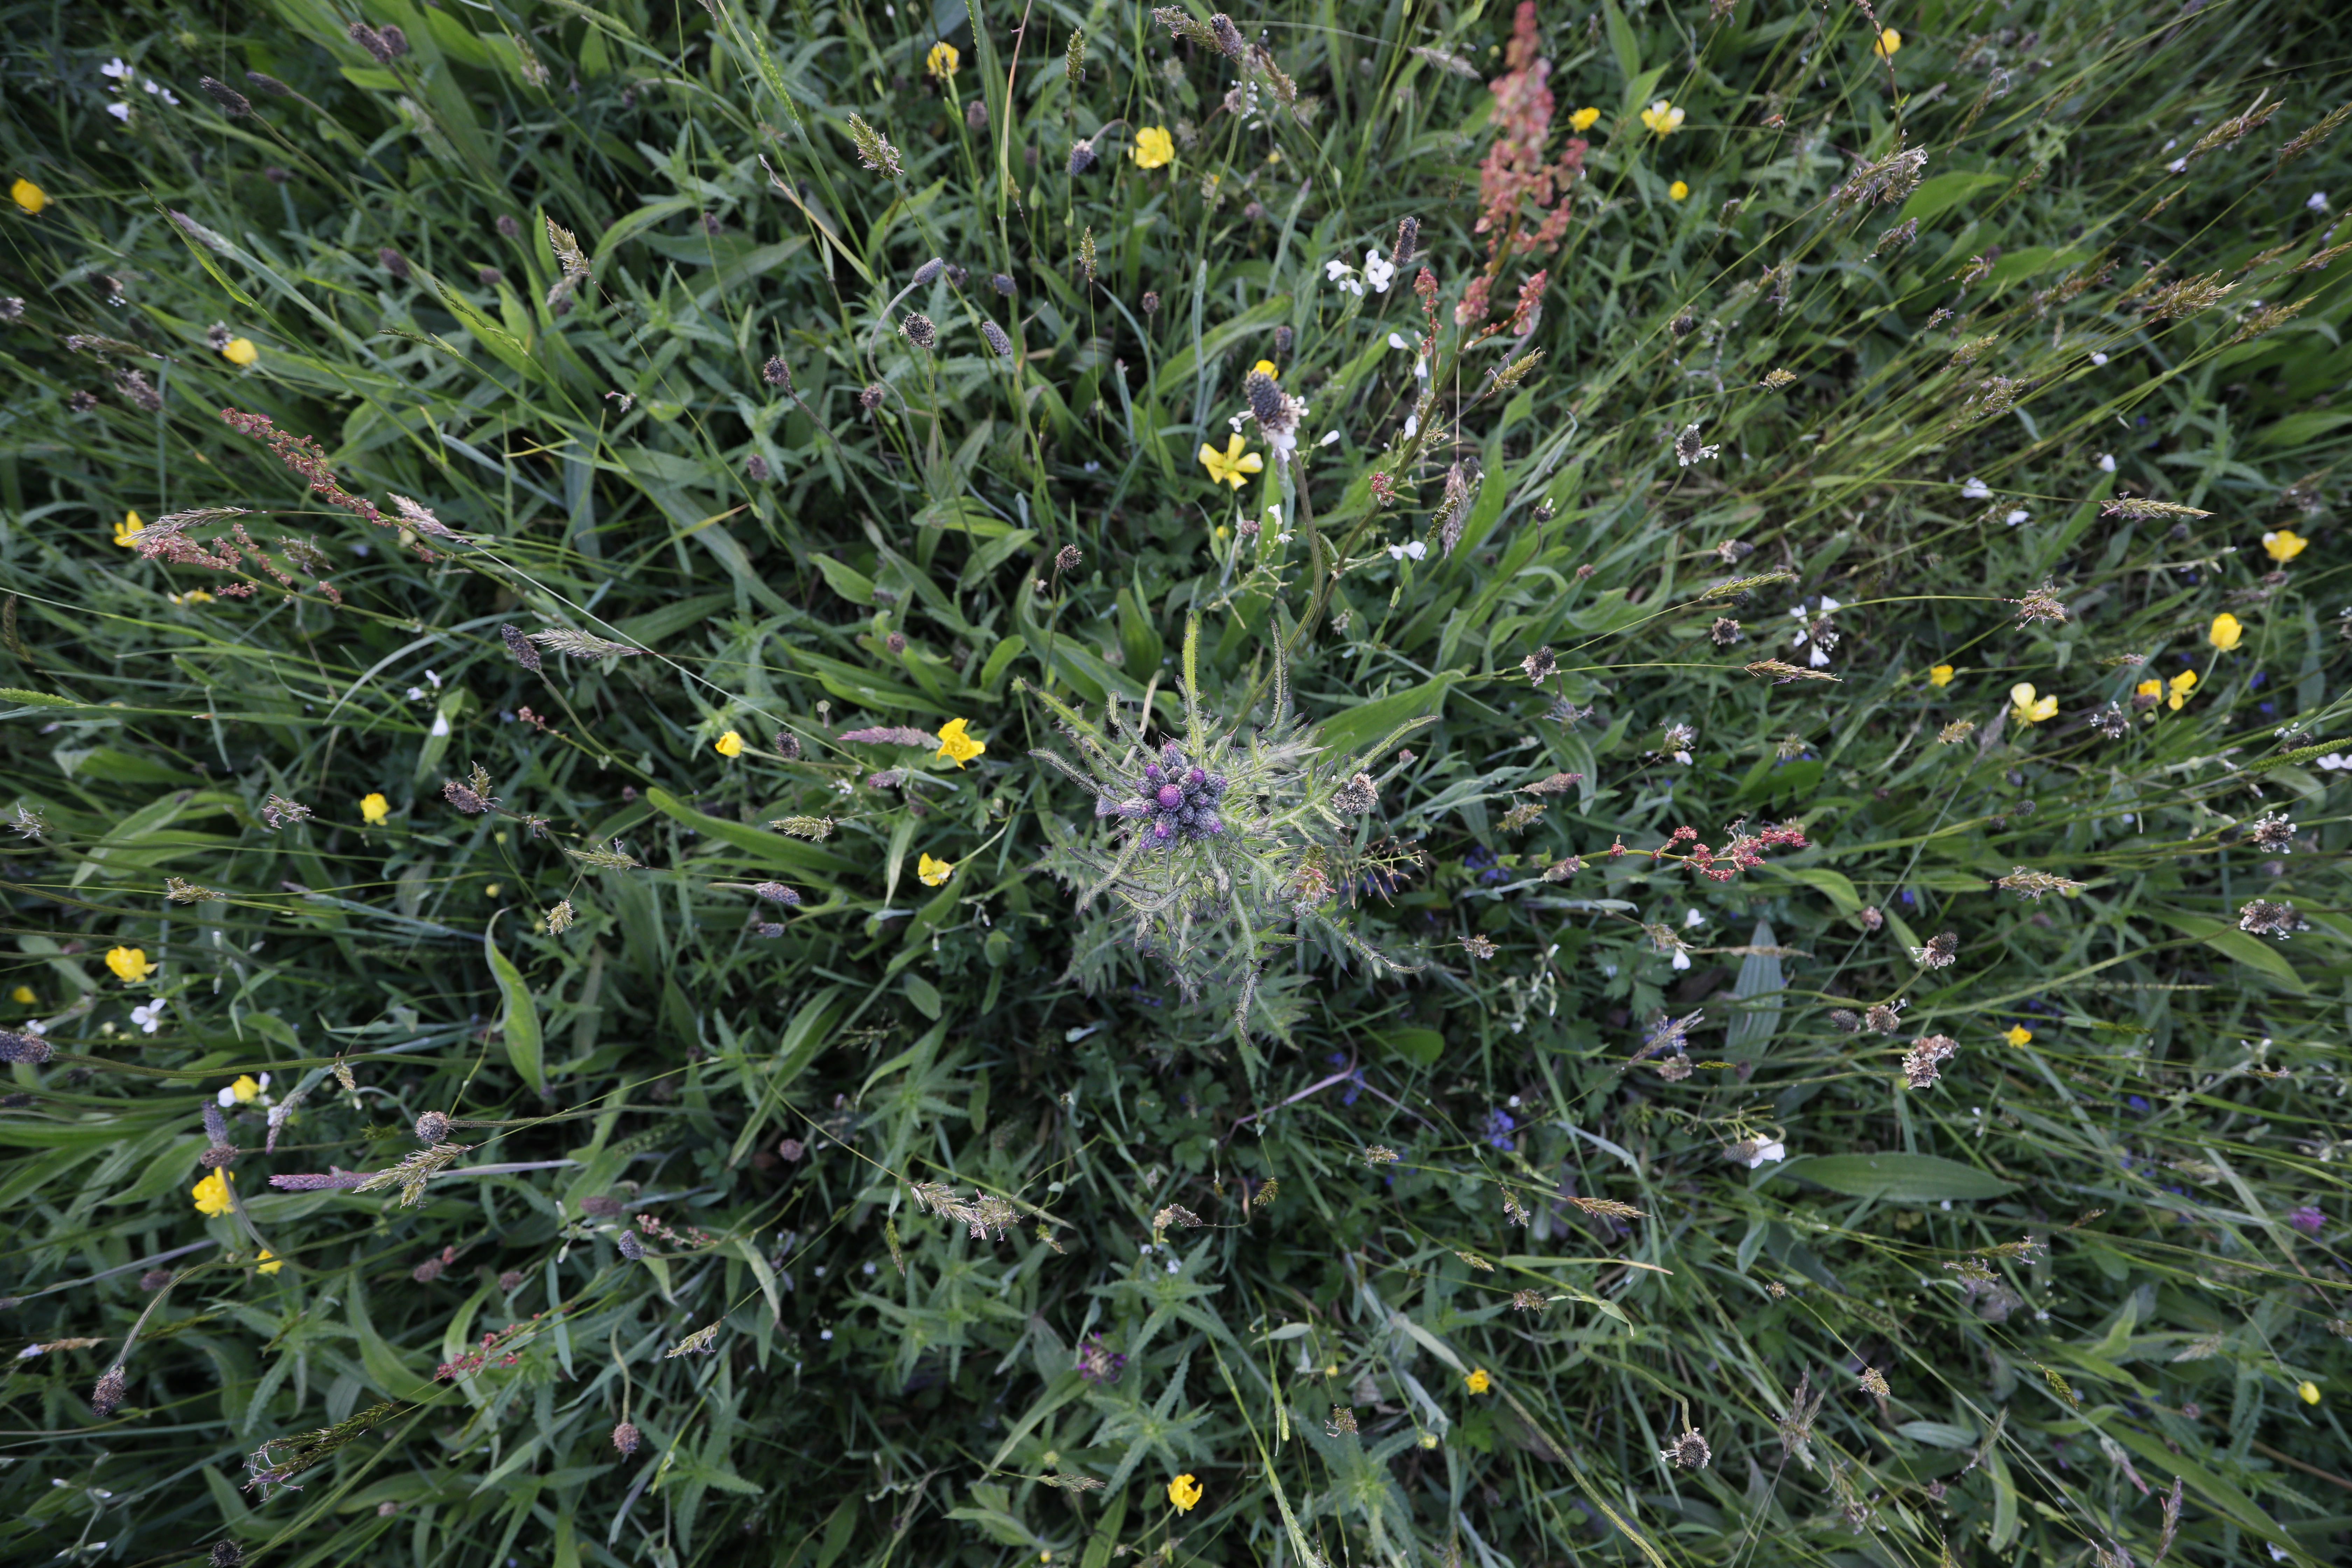
Plant species: Cardamine pratensis, Buttercup * (aggregate), Plantago lanceolata